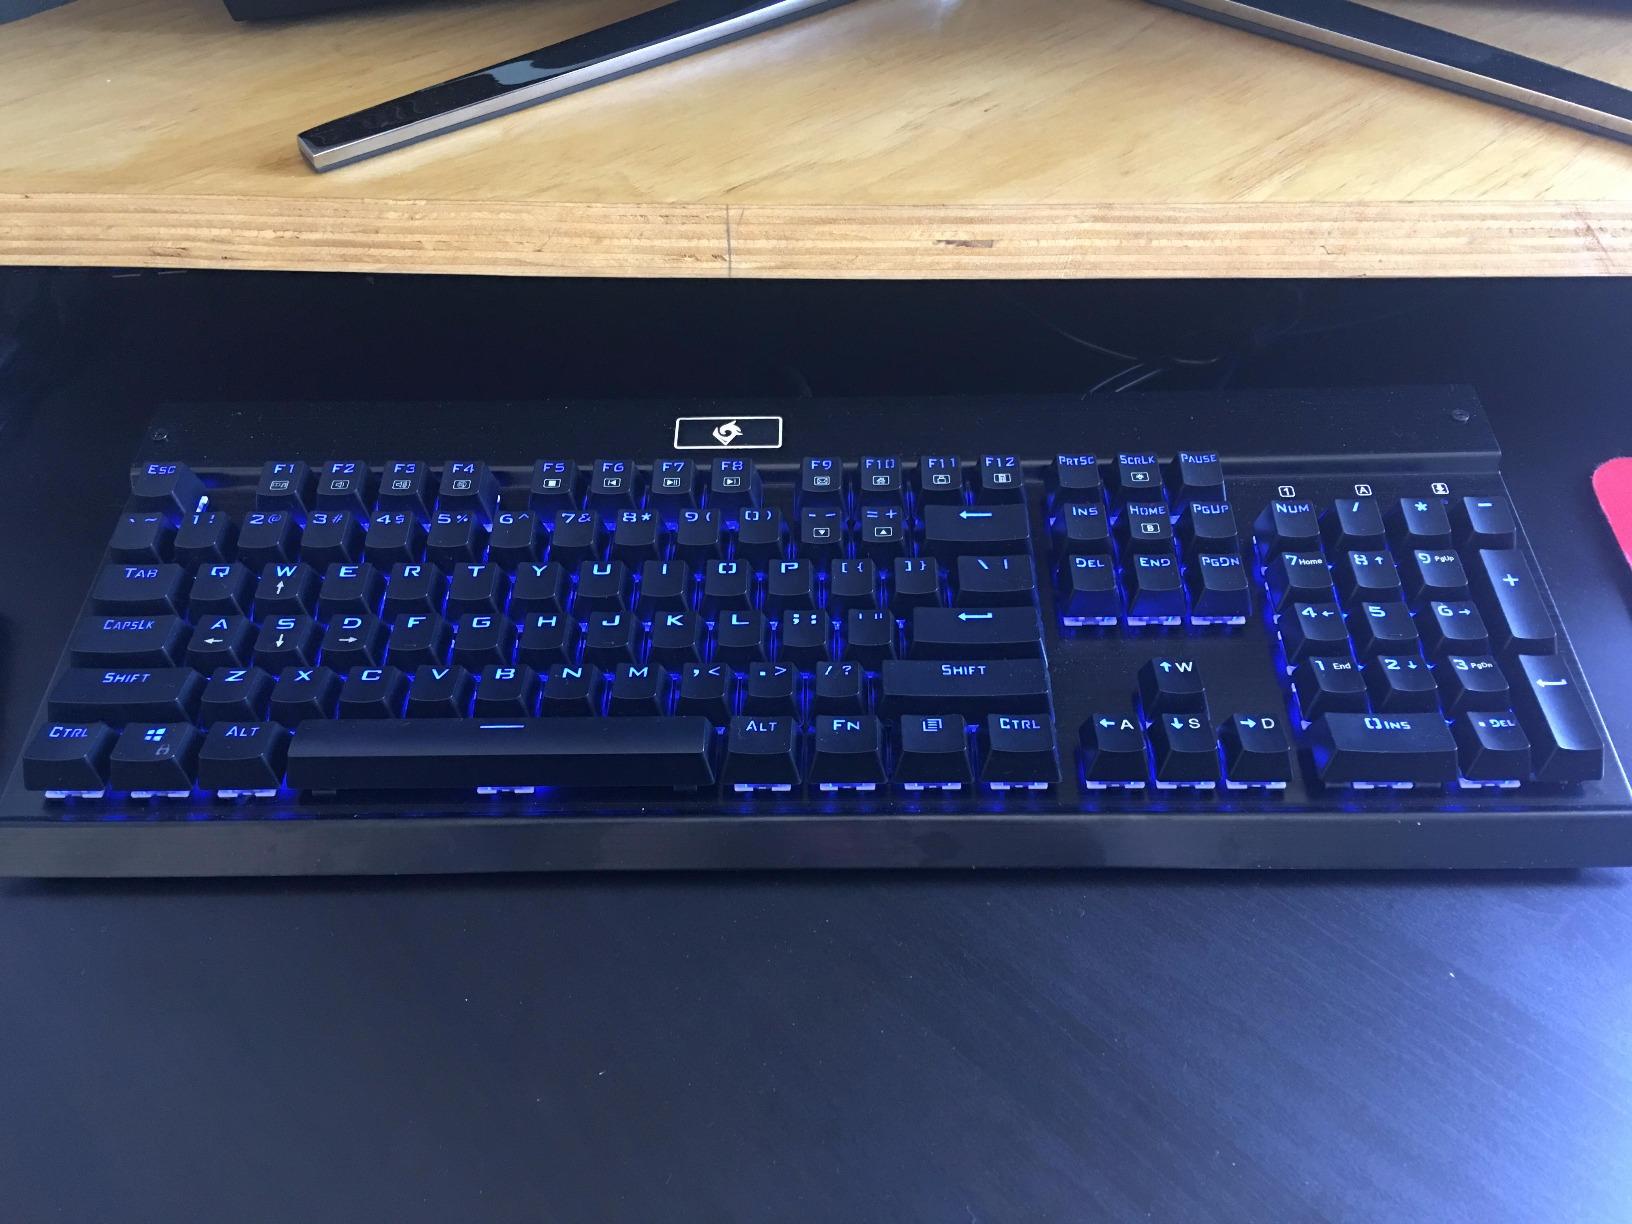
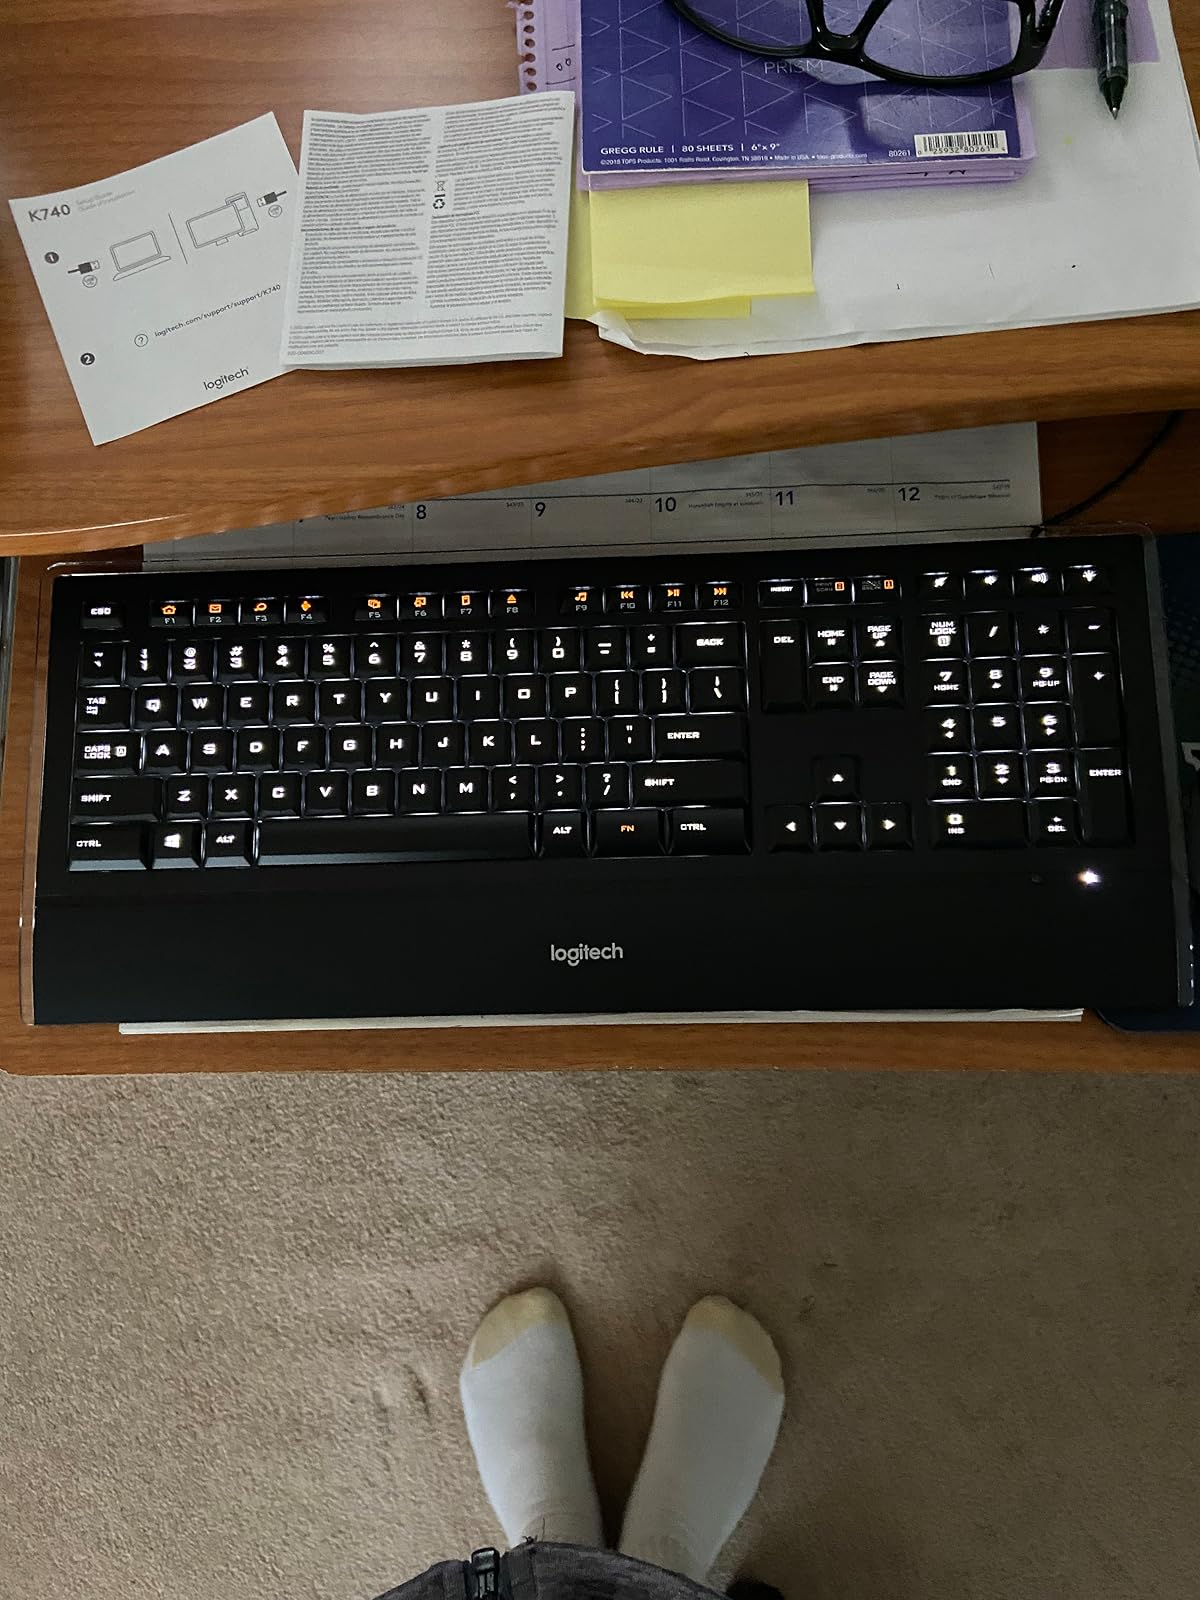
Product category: keyboard
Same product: no